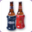
Label: bottle